Laakso

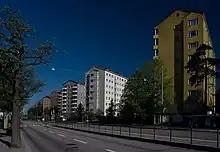
Olympic village buildings by Mannerheimintie.

Laakso is a neighbourhood in Helsinki, Finland. Its borders are defined by the streets of Mannerheimintie and Nordenskiöldinkatu and the Helsinki Central Park. The neighbourhood is bordered by Töölö in the south, Meilahti in the southwest, Ruskeasuo in the north and Länsi-Pasila in the east.